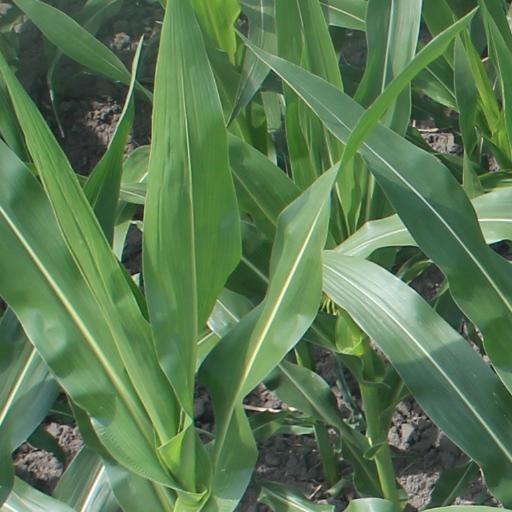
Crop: maize; corn